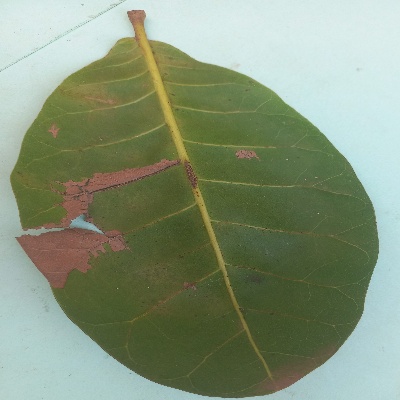
Crop: Cashew
Condition: anthracnose